Aswan Dam

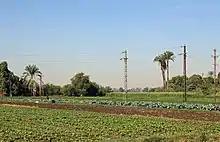
The Egyptian countryside benefited from the Aswan High Dam through improved irrigation as well as electrification, as shown here in Al Bayadiyah, south of Luxor.

The dams also protected Egypt from the droughts in 1972–1973 and 1983–1987 that devastated East and West Africa. The High Dam allowed Egypt to reclaim about 2.0 million feddan (840,000 hectares) in the Nile Delta and along the Nile Valley, increasing the country's irrigated area by a third. The increase was brought about both by irrigating what used to be desert and by bringing under cultivation of that were previously used as flood retention basins. About half a million families were settled on these new lands. In particular the area under rice and sugar cane cultivation increased. In addition, about 1 million feddan (420,000 hectares), mostly in Upper Egypt, were converted from flood irrigation with only one crop per year to perennial irrigation allowing two or more crops per year. On other previously irrigated land, yields increased because water could be made available at critical low-flow periods. For example, wheat yields in Egypt tripled between 1952 and 1991 and better availability of water contributed to this increase. Most of the 32 km of freshwater, or almost 40 percent of the average flow of the Nile that were previously lost to the sea every year could be put to beneficial use. While about 10 km of the water saved is lost due to evaporation in Lake Nasser, the amount of water available for irrigation still increased by 22 km. Other estimates put evaporation from Lake Nasser at between 10 and 16 cubic km per year.